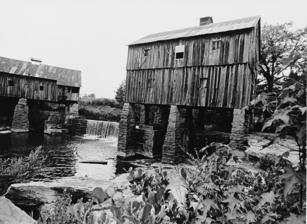
Building: Boshell's Mill
Country: United States of America
Year built: 1895
United States historic place Boshell's Mill U.S. National Register of Historic Places U.S. Historic district Boshell's Mill in 1973, with the sawmill on the left side of the dam and the gristmill on the right. Show map of Alabama Show map of the United States Nearest city Townley, Alabama Coordinates 33°51′17″N 87°26′51″W / 33.85472°N 87.44750°W / 33.85472; -87.44750 Area 4 acres (1.6 ha) Built 1885–1903 Built by W. R. Boshell NRHP reference No. 75000329 Added to NRHP May 30, 1975 Boshell's Mill is the historic site of a gristmill and sawmill on Lost Creek near Townley in rural Walker County, Alabama . The 4-acre (1.6 ha) site was listed on the National Register of Historic Places in 1975. It was recorded by the Historic American Engineering Record as part of the Birmingham District in 1992. History The mill site in 1992. Boshell's Mill, one of several mills run by the Boshell family in Walker County, was started by William R. Boshell in 1885. It was initially a steam engine -powered sawmill only, with the creek used to transport logs to the mill. Boshell expanded the mill in 1901 with the addition of a dam built using locally quarried stone. It was completed in 1902. A gristmill was built on the opposite bank of the creek in 1903. Water turbines at each end of the dam supplied power to each mill. The Boshell family operated the mills until 1963. It was listed on the National Register on May 30, 1975. A fire destroyed the sawmill building in 1976. Another fire destroyed the gristmill in 1986. The stone foundation piers and dam currently remain intact. References